Manipuri dance

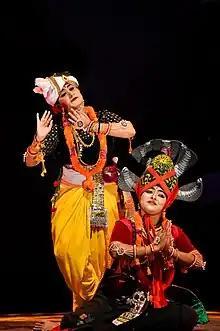
Kaaliyamardana

Meitei King Gambhir Singh (r. 1825–1834 CE) composed two of the tandava type, the "Goshtha Bhangi Pareng" and the "Goshtha Vrindaban Pareng". King Chandrakirti Singh (r. 1849–1886 CE), a gifted drummer, composed at least 64 Pung choloms (drum dances) and two of the "Lasya" type, the "Vrindaban Bhangi Pareng" and "Khrumba Bhangi Pareng". The composition of the "Nitya Raas" is also attributed to these kings.